Delta Computer

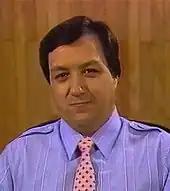
Founder Gene F. Taylor, circa 1988

Delta Computer was founded by Eugene "Gene" F. Taylor in Canton, Massachusetts, in October 1986. Before founding Delta, Taylor was previously the vice president of sales for the Korean company Samsung Electronics' American subsidiary from 1984 to September 1986 and was responsible for the latter's marketing in the United States. Taylor recruited a number of key employees from Leading Edge Products, their nearest rival also based in Canton, during Delta's foundation. The company planned to market computers manufactured by Samsung, mirroring Leading Edge's strategy with their relationship with the Korean conglomerate Daewoo forged in the mid-1980s. The company was made a business unit of Inspectorate International Group, an investment firm based in Birmingham, England. Taylor's poaching of Leading Edge employees prompted a lawsuit against Delta by the latter in February 1987, Leading Edge accusing Delta of stealing trade secrets, among other damages.